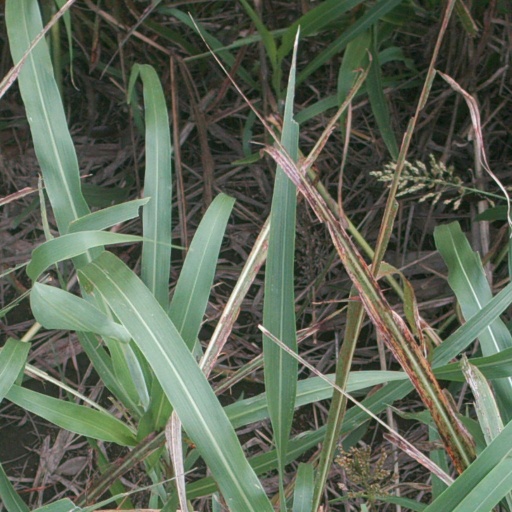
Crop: sorghum